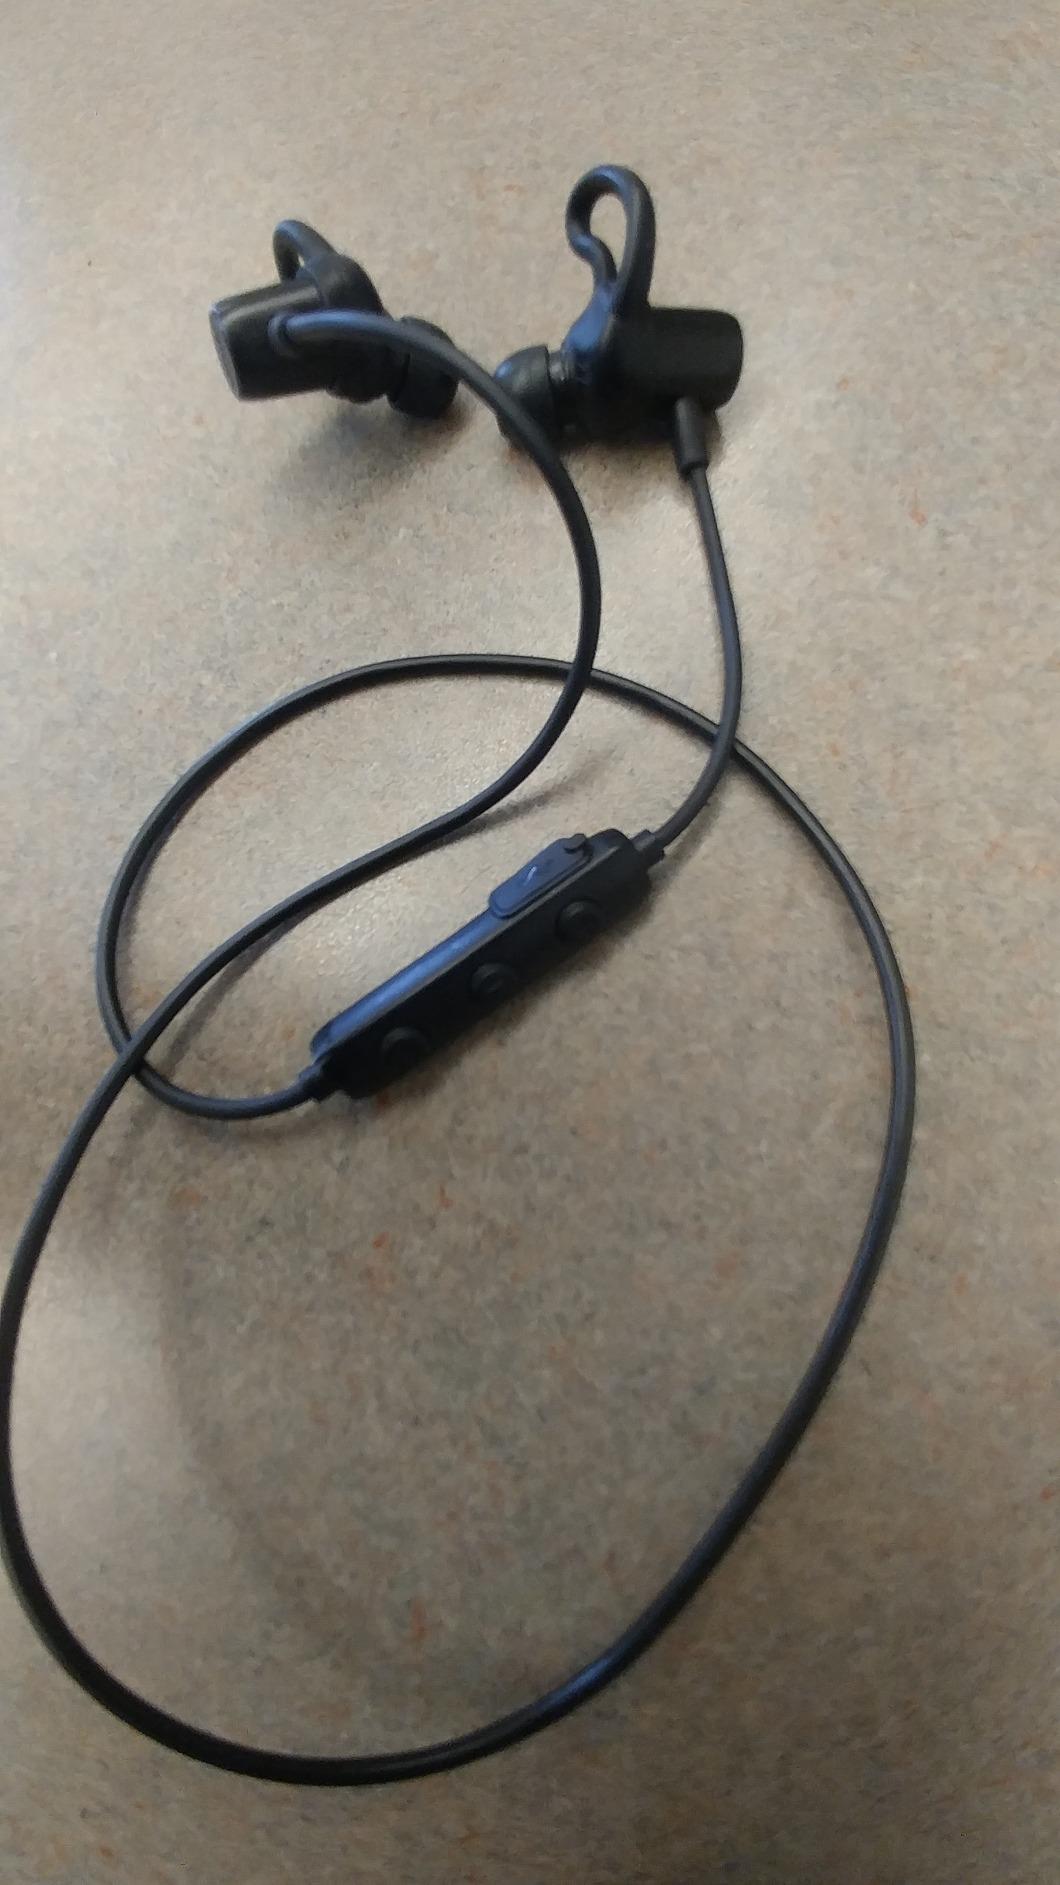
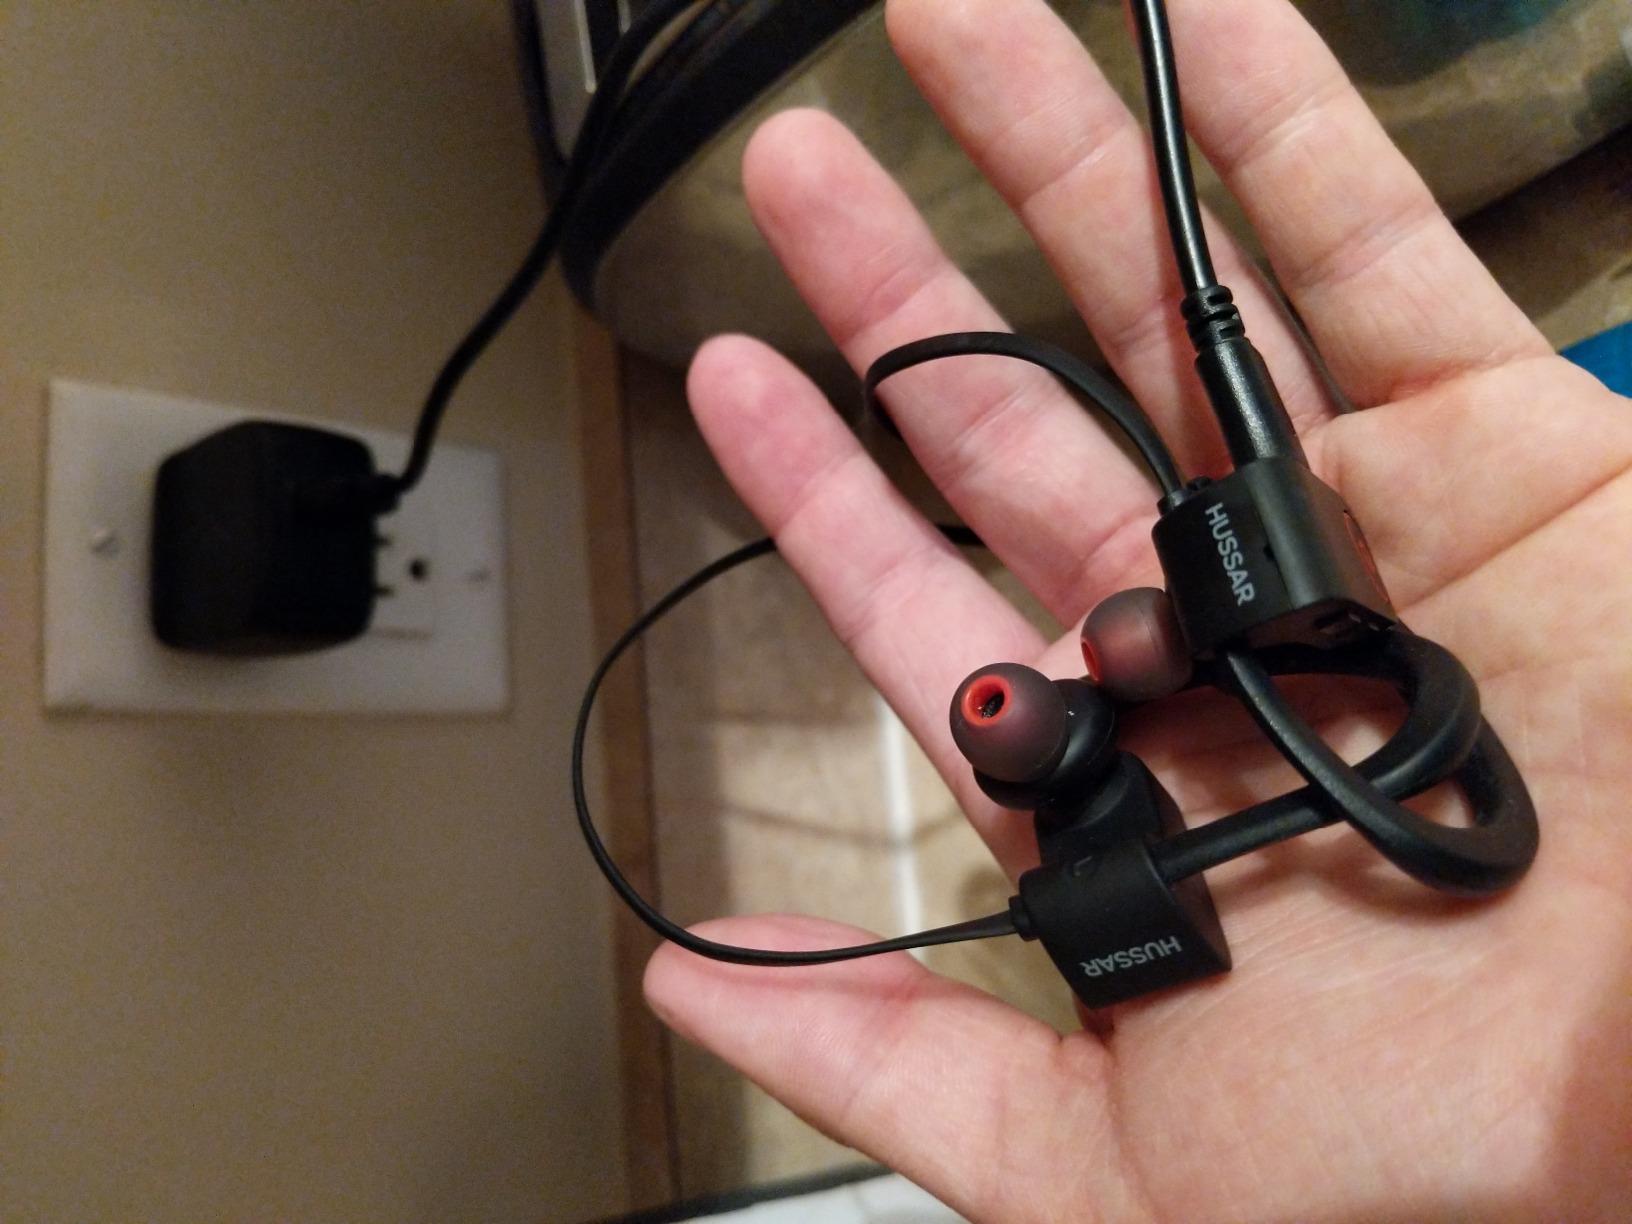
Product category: headphones
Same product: no